Answer in natural language. Considering the relative positions, where is Doorframe with respect to Doorway? Choose between the following options: below or above
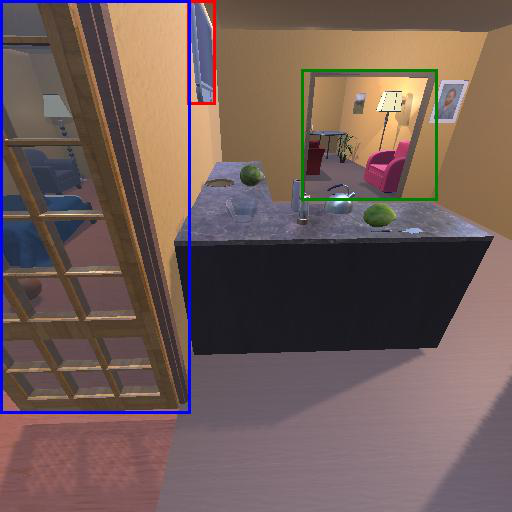
<answer>above</answer>